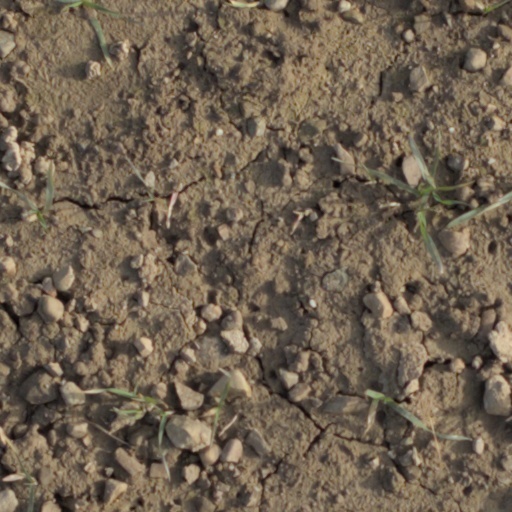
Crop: wheat